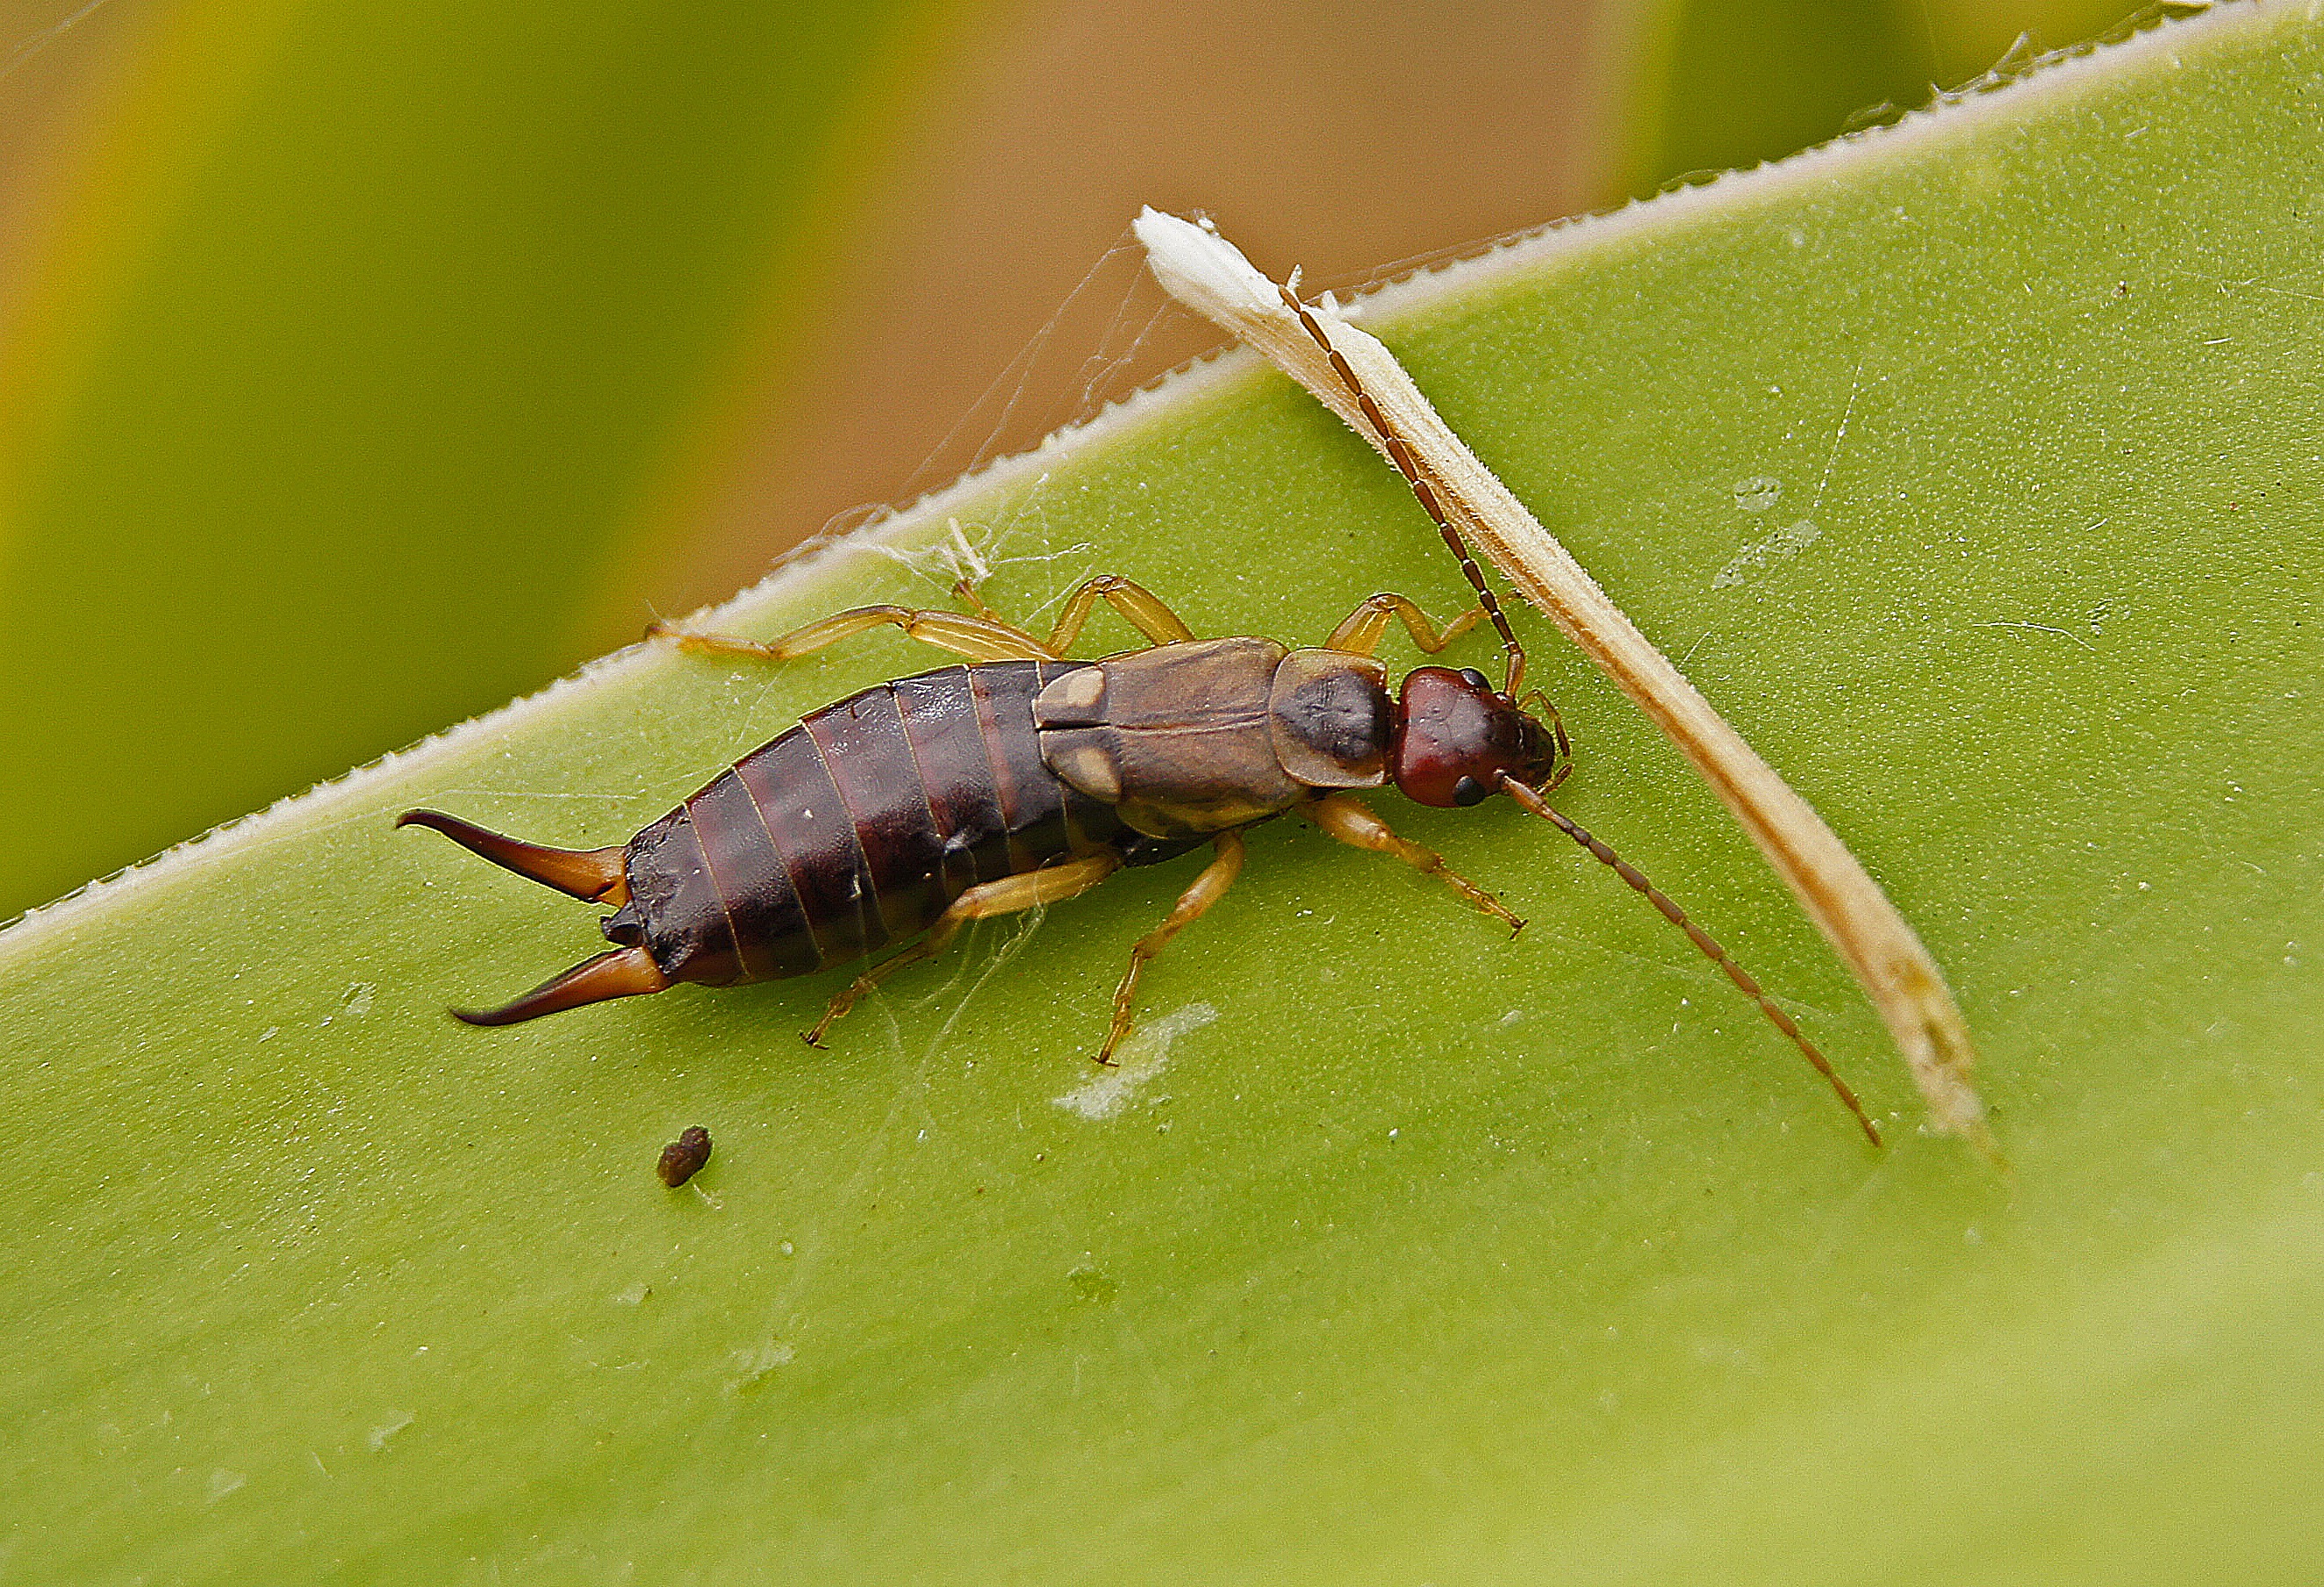
nature, photography, leaf, green, insect, macro, fauna, invertebrate, close up, animals, naturaleza, pest, beetle, ggl1, animales, sonya55, macro photography, arthropod, leaf beetle, plant stem